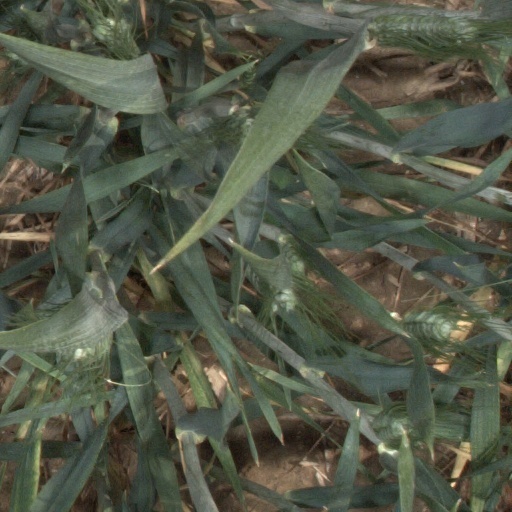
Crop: wheat